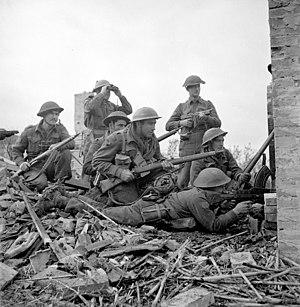
Le 48th Highlanders of Canada est un régiment d'infanterie de la Première réserve des Forces canadiennes basé au Moss Park Armoury de Toronto en Ontario. Il est une composante du 32ᵉ Groupe-brigade du Canada au sein du Secteur du Centre de la Force terrestre.